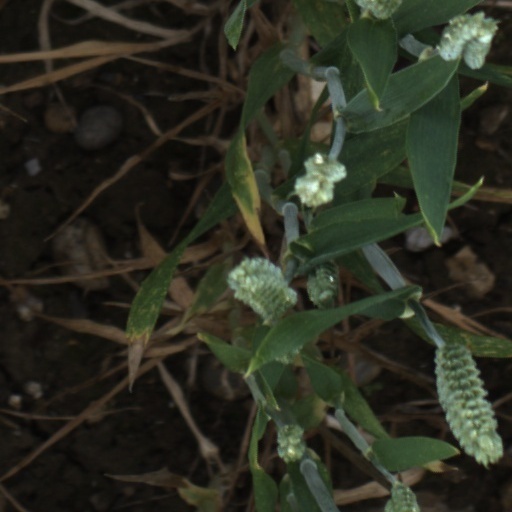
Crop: wheat